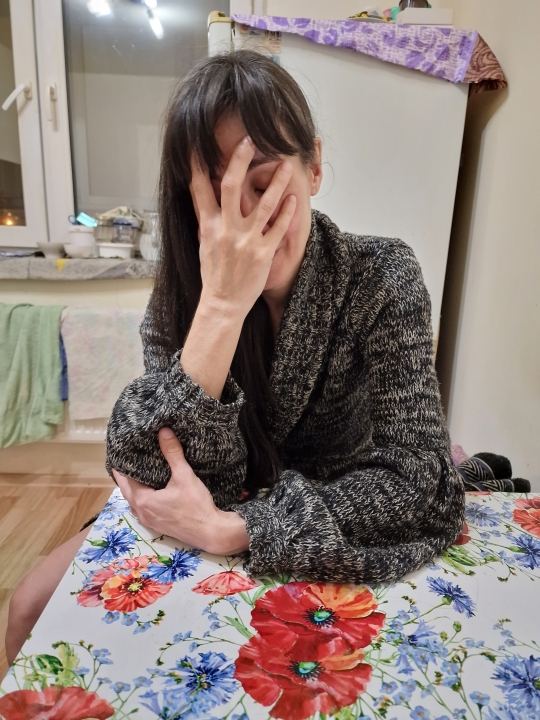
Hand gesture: no_gesture